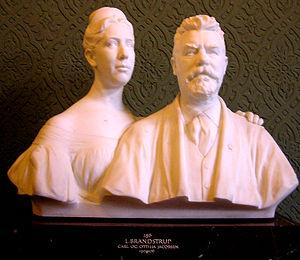
Carl Jacobsen né le 2 mars 1842 et mort le 11 janvier 1914 est un entrepreneur, collectionneur d'art et mécène danois.